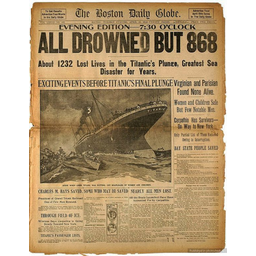
Label: paper